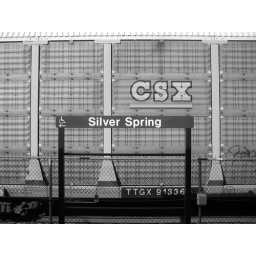
decided to try posting in black and white